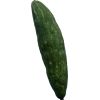
Label: Cucumber 3